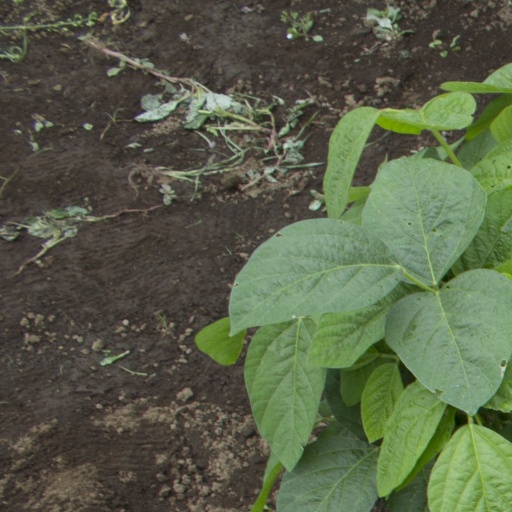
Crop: soybean